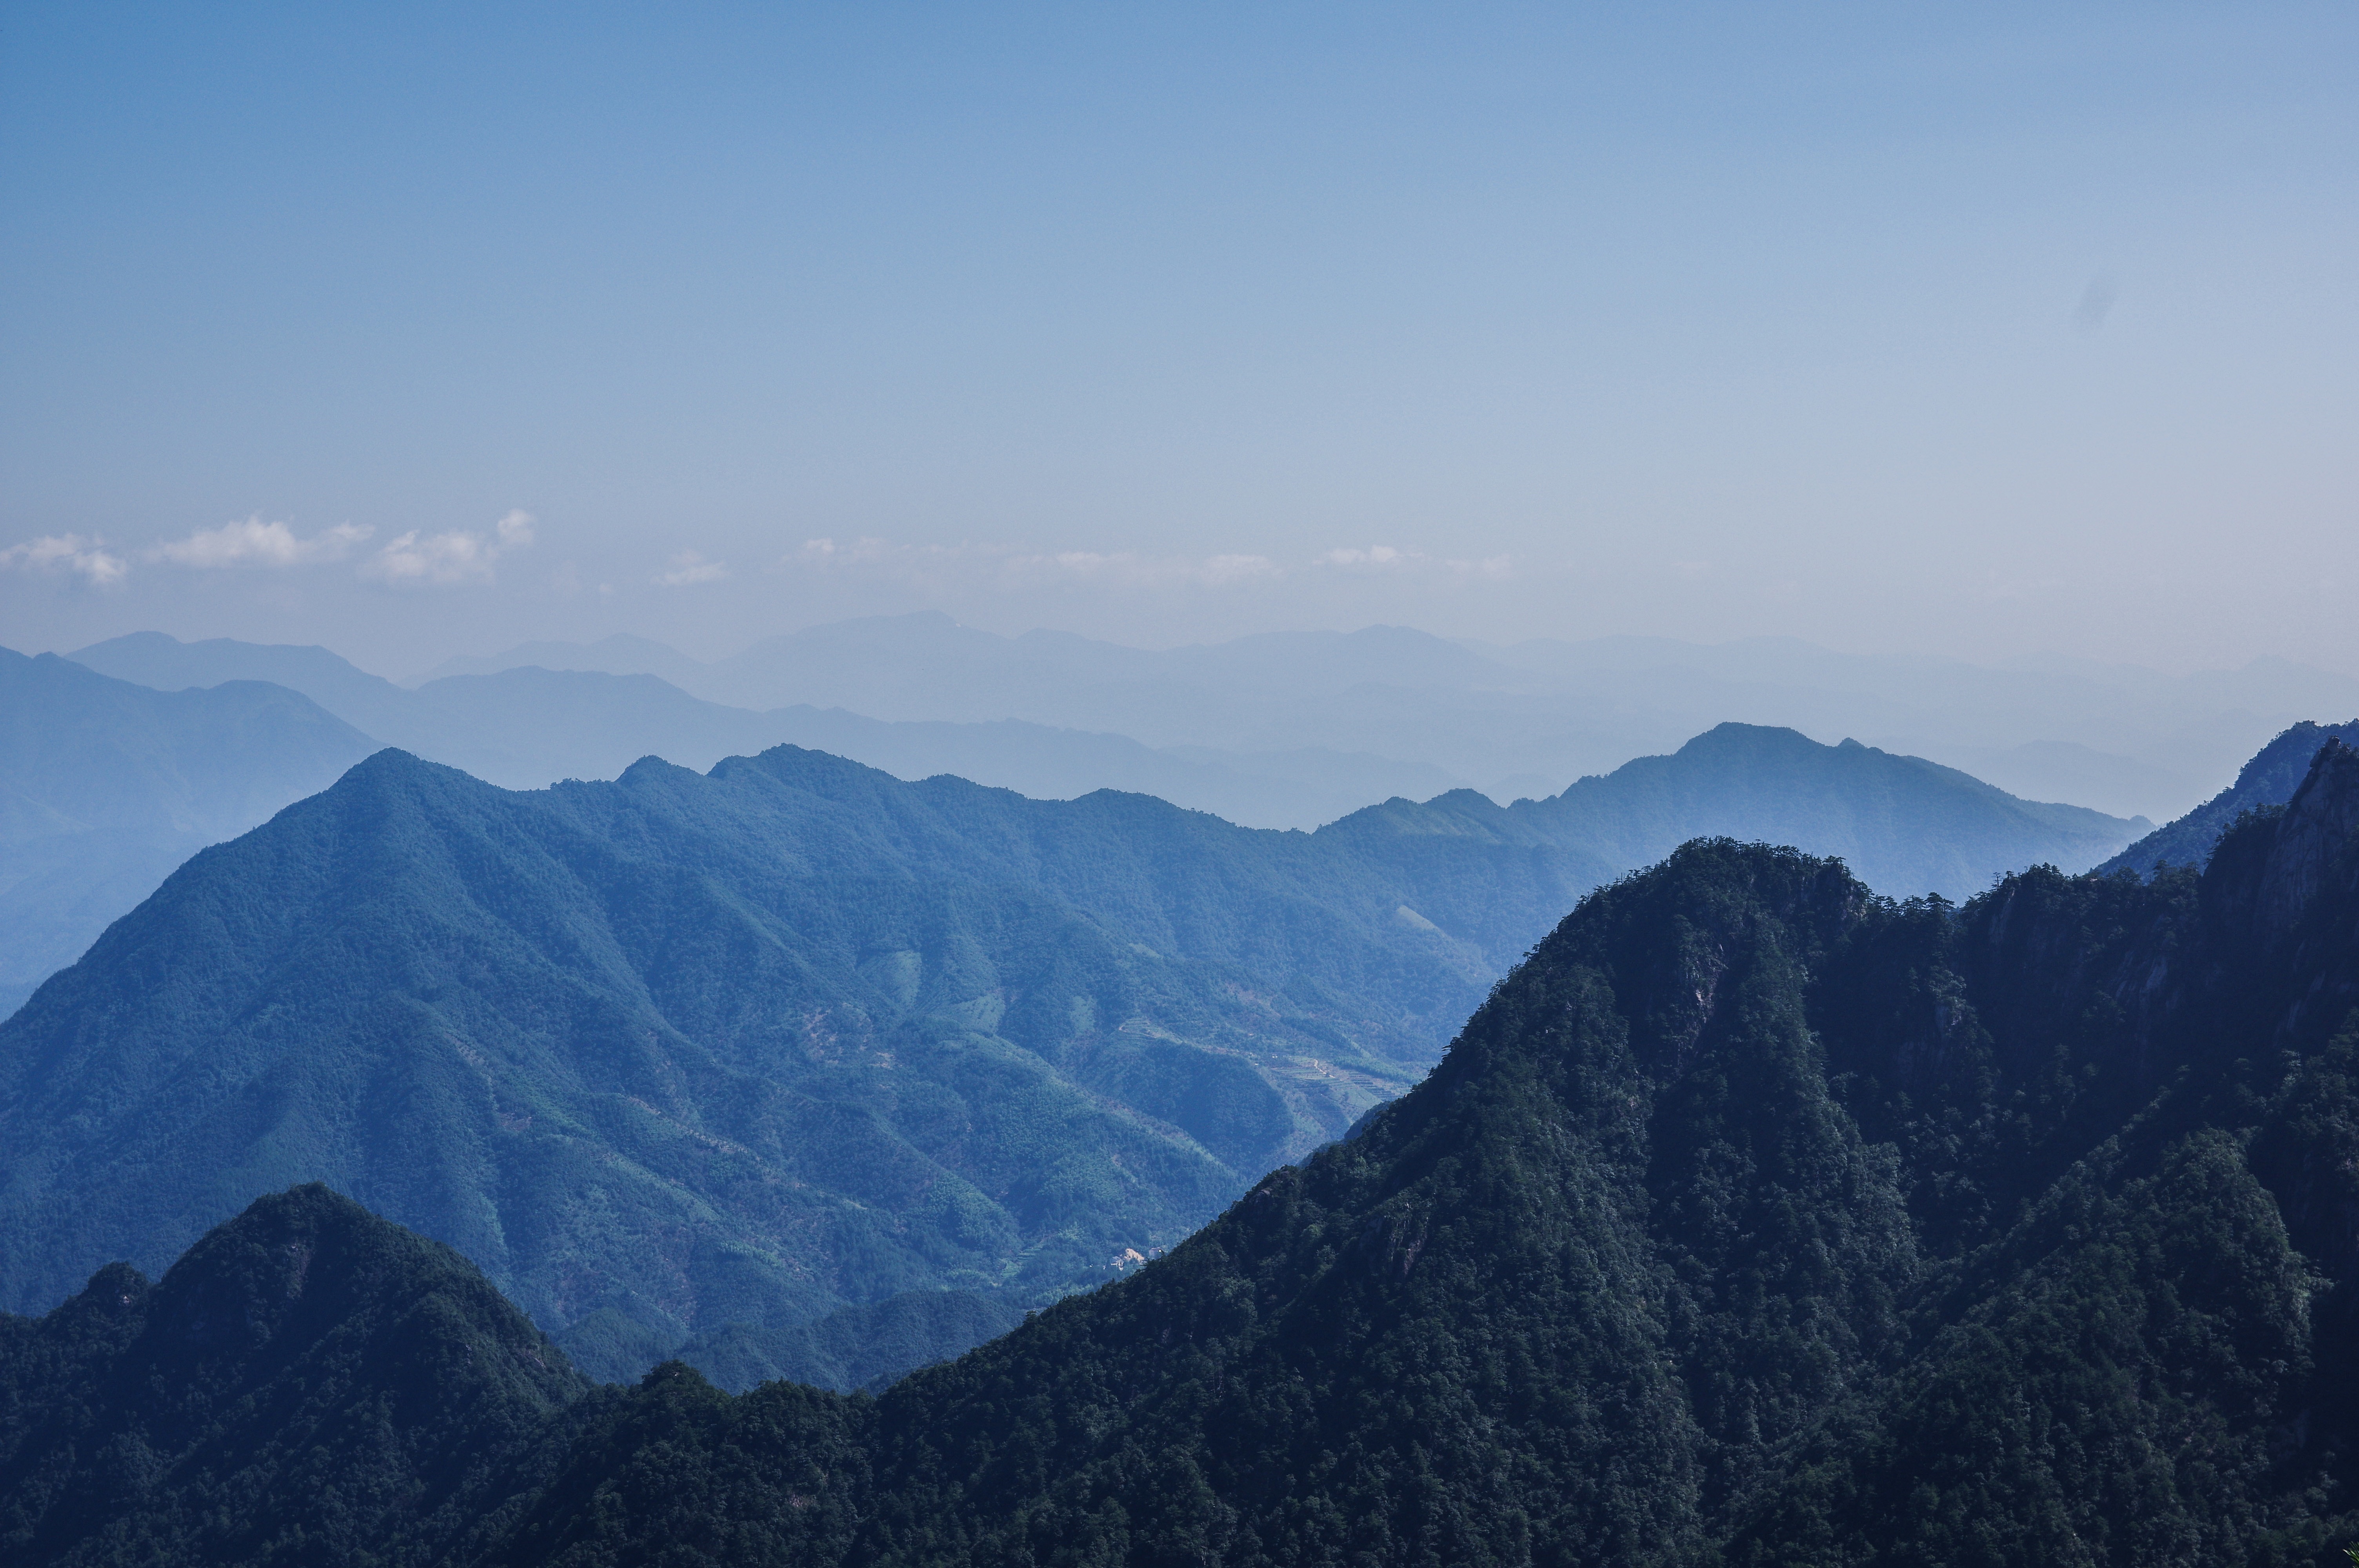
landscape, nature, wilderness, mountain, snow, hill, adventure, valley, mountain range, ridge, summit, alps, plateau, fell, landform, mountain pass, geographical feature, atmospheric phenomenon, mountainous landforms